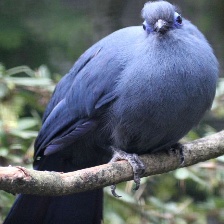
Species: BLUE COAU
Scientific name: COUA CAERULEA